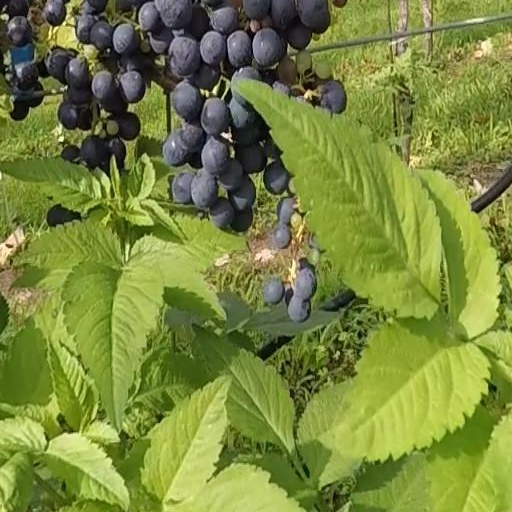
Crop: grape